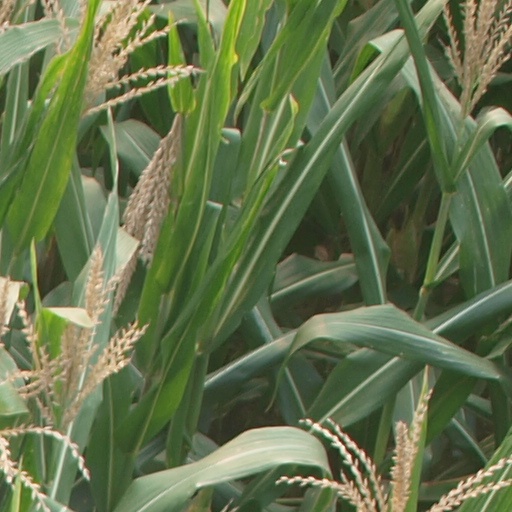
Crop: maize; corn